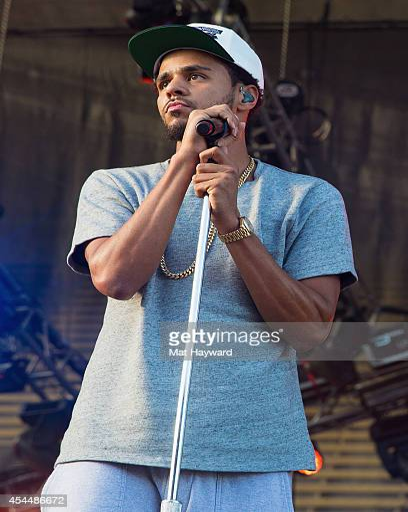
hip hop artist performs on the main stage during the festival